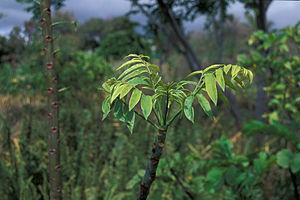
Le prunier de Cythère ou pommier de Cythère ou encore arbre de Cythère est un arbre fruitier de la famille des Anacardiacées originaire de Polynésie et cultivé dans les pays tropicaux.